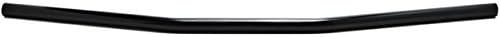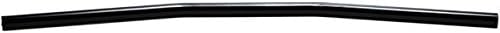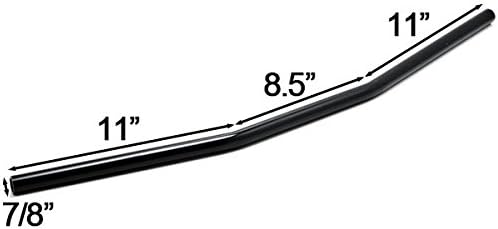
Krator Motorcycle Handlebar 7/8" Black Steel Zero Drag Compatible with Kawasaki Ninja 650R 650 R
Category: Automotive
***Features:***-7/8" Black Motorcycle Handlebar -Zero Drag Bar Handlebar made from Heavy Duty Steel ***Specification:***-Color: Black -Style: Zero Drag Bar -Bar Size: 7/8" -Material: Heavy Duty Steel -Condition: 100% Brand New ***Fitment:***-Complete Custom Application, Modification May Be Required -Diameter: 7/8" -Width: 30.5" -Rise: N/A -Pullback: 3" ***Package Includes:***-1x Black Handlebar (7/8" Diameter) -Instructions not included- Compatible with Kawasaki Ninja 650R 650 R
Features: Zero Drag Style Handlebars made from Heavy Duty Steel | Bar Size: 7/8" | Material: Heavy Duty Steel | Brand: Krator | Color: Black | Compatible with Kawasaki Ninja 650R 650 R